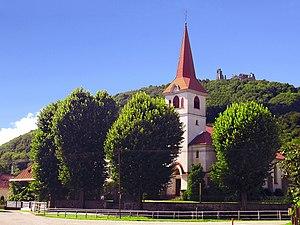
Humenné - Brekov et les ruines du château
Brekov est un village de Slovaquie situé dans la région de Prešov.
Humenné est le centre de la division administrative du même nom, dans la région de Prešov en Slovaquie.